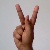
The image shows a hand gesture representing the letter 'K' in Indian Sign Language.